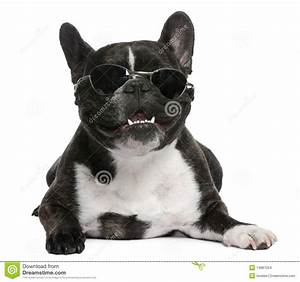
Label: cane